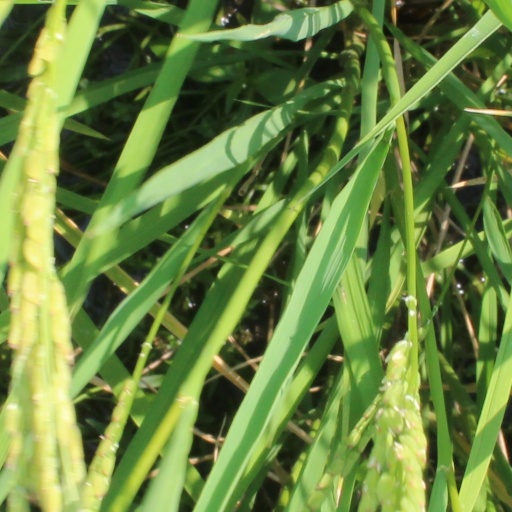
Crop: rice